Kanoa Igarashi

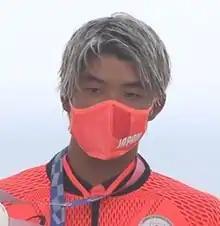
Igarashi in 2021

Igarashi's father Tsutomu was a surfer in Japan and a fan of the sport. When his wife Misa found out she was pregnant, the couple quit their jobs in Tokyo and moved to Huntington Beach, California, aka Surf City, with the goal of raising their child to be a competitive surfer. Tsutomu took his son surfing as young as age 3, and would routinely wake him up to go surfing by 5:45AM so he could still make it to school on time. Igarashi won his first surfing trophy by age 7.